Bikini in popular culture

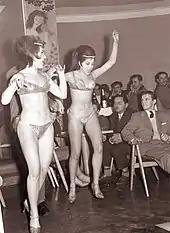
Yugoslav bikini girls and Bengali illusionist performing in Maribor, Slovenia in 1961

The "Bikini Karate Babes" is a digitized 2D fighting game developed by Creative Edge Studios. It features an all-female cast of 19 fighters, all clad in bikinis and played by real actresses. "" (for Wii) and "" (for Xbox 360) are two games in the "Onechanbara" series developed by Tamsoft, featuring ample female flesh, gore and violence. "Dead or Alive Xtreme Beach Volleyball" by Tecmo is a beach volleyball game featuring bikini clad women from the "Dead or Alive" games franchise.